Civil discourse

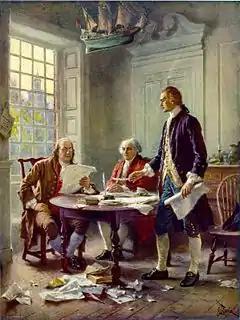
Thomas Jefferson, Benjamin Franklin, and Thomas Paine writing the Declaration of Independence 1776

The American Revolution is an example of Civil Discourse in the history of the United States of America. Benjamin Franklin, Thomas Jefferson, and Thomas Paine were key figures by having passionate debates, articulating essays, and trying to build support for independence from the British Rule. Thomas Paine's Common Sense, and Thomas Jefferson's draft of the Declaration of Independence were documents used present their arguments and advocate for independence with the support of the colonists. James Madison, Alexander Hamilton, and John Jay created the Federalist Papers which demonstrated the civil discourse as they presented their arguments of adopting the Constitution. The essays addressed the claims, counter claims, objections, and proposes a strong central government with structure.